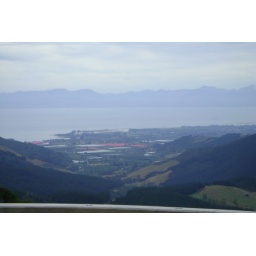
Riwaka from the Takaka lookout. The areas of red are enormous covers over orchards, to protect the ripening fruit from birds